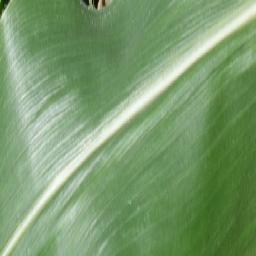
Label: Corn___healthy